Bolloré Bluecar

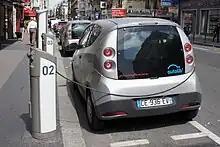
Bolloré Bluecars charging at an Autolib' kiosk on Rue de Vaugirard, Paris

The main differences between the production Bluecar and the B0 concept car is in the detail design. The production version is launched as a three-door compared to the B0's five-door design. The photovoltaic roof was omitted and the front and rear lights and interior dashboard are simplified.